Economic impact of the COVID-19 pandemic

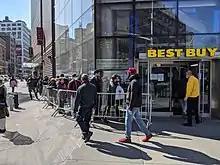
Best Buy was only letting a limited number of people into their Union Square store in New York City, 18 March 2020

The pandemic has impacted the retail sector. Shopping centres around the world responded by reducing hours or closing down temporarily. As of 18 March 2020, the footfall to shopping centres fell by up to 30%, with significant impact in every continent. Additionally, product demand exceeded supply for many consumables, resulting in empty retail shelves. In Australia, the pandemic has provided a new opportunity for daigou shoppers to re-sell into the China market. "The virus crisis, while frightening, has a silver lining".